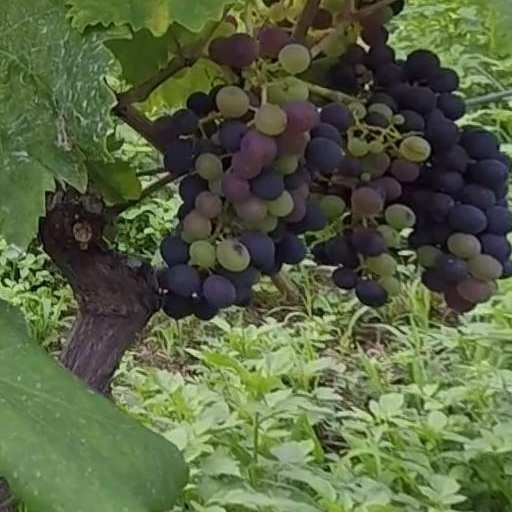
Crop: grape